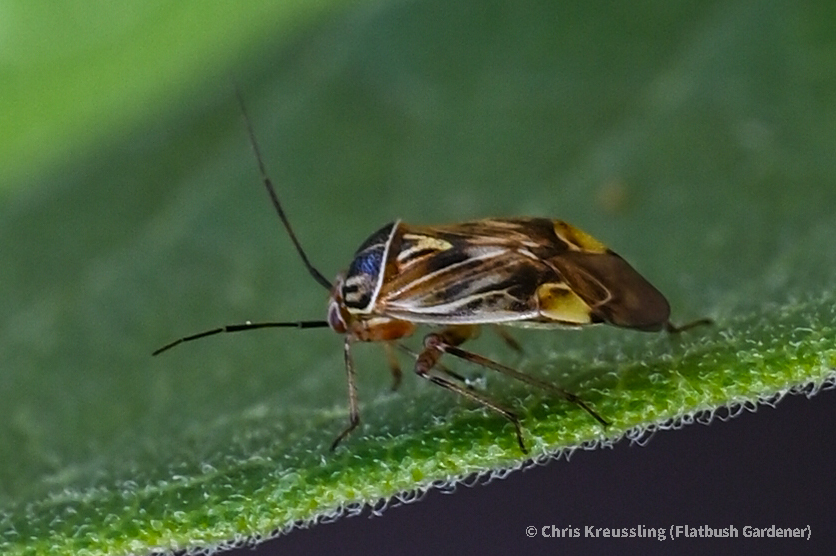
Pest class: lygus_bug